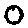
Label: 0